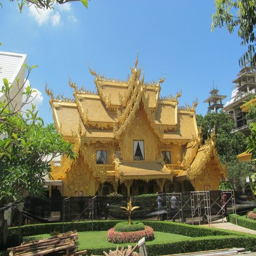
buddhist place of worship : the proclaimed most beautiful toilet in the world